Cosme García Sáez

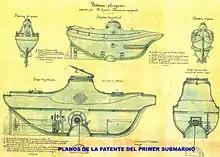
Plans of the submersible "Garcibuzo" of Cosme Garcia

Cosme García Sáez (1818 in Logroño – 1874 in Madrid) was a Spanish inventor. It is claimed that he was first to invent a submersible, preceding those of Narciso Monturiol and Isaac Peral.